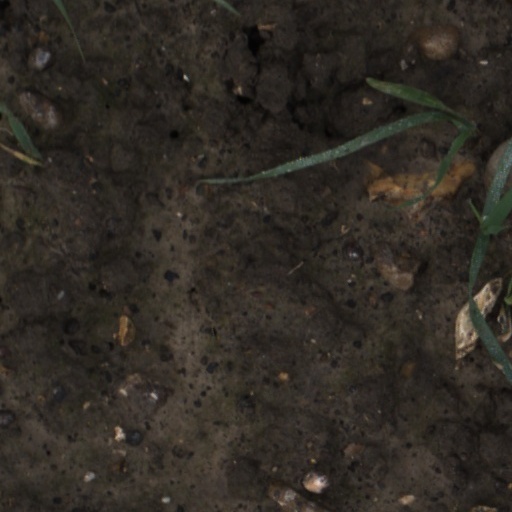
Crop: wheat